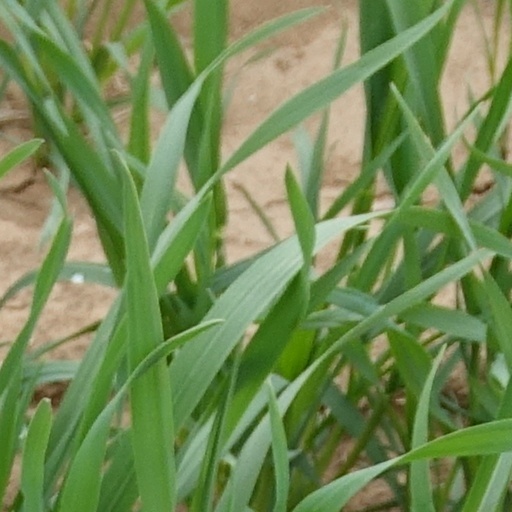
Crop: wheat